Marconi Wireless Station Site (South Wellfleet, Massachusetts)

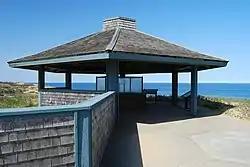
Interpretive display pavilion at the site, April 2010

The Marconi Wireless Station Site in South Wellfleet, Massachusetts, USA is the site of the first transatlantic wireless communication between the United States of America and Europe, on January 18, 1903. At this location, now part of the Cape Cod National Seashore (though no admission is charged if not visiting Marconi Beach), inventor Guglielmo Marconi erected a large antenna array on four wooden towers, and established a transmitting station powered by kerosene engines that produced the 25,000 volts of electricity needed to send signals to a similar station in Poldhu, Cornwall, United Kingdom. The first transmission received on the continent of North America by Marconi was at Signal Hill, St. John's, Newfoundland and Labrador in 1901; Glace Bay, Nova Scotia was the site of the first such two-way transmission, in 1902.